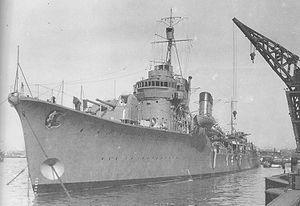
L'Amagiri était un destroyer de classe Fubuki en service dans la Marine impériale japonaise pendant la Seconde Guerre mondiale.